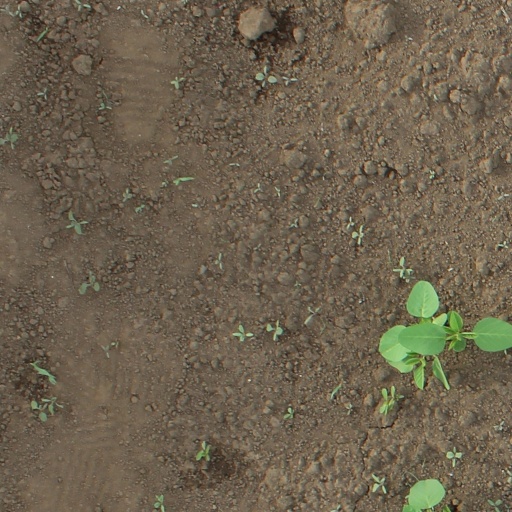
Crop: soybean